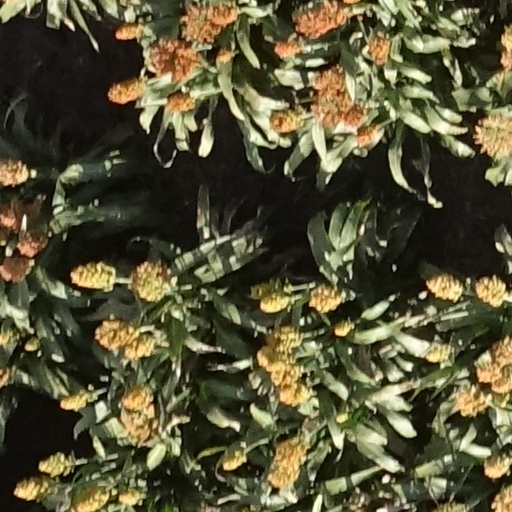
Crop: sorghum